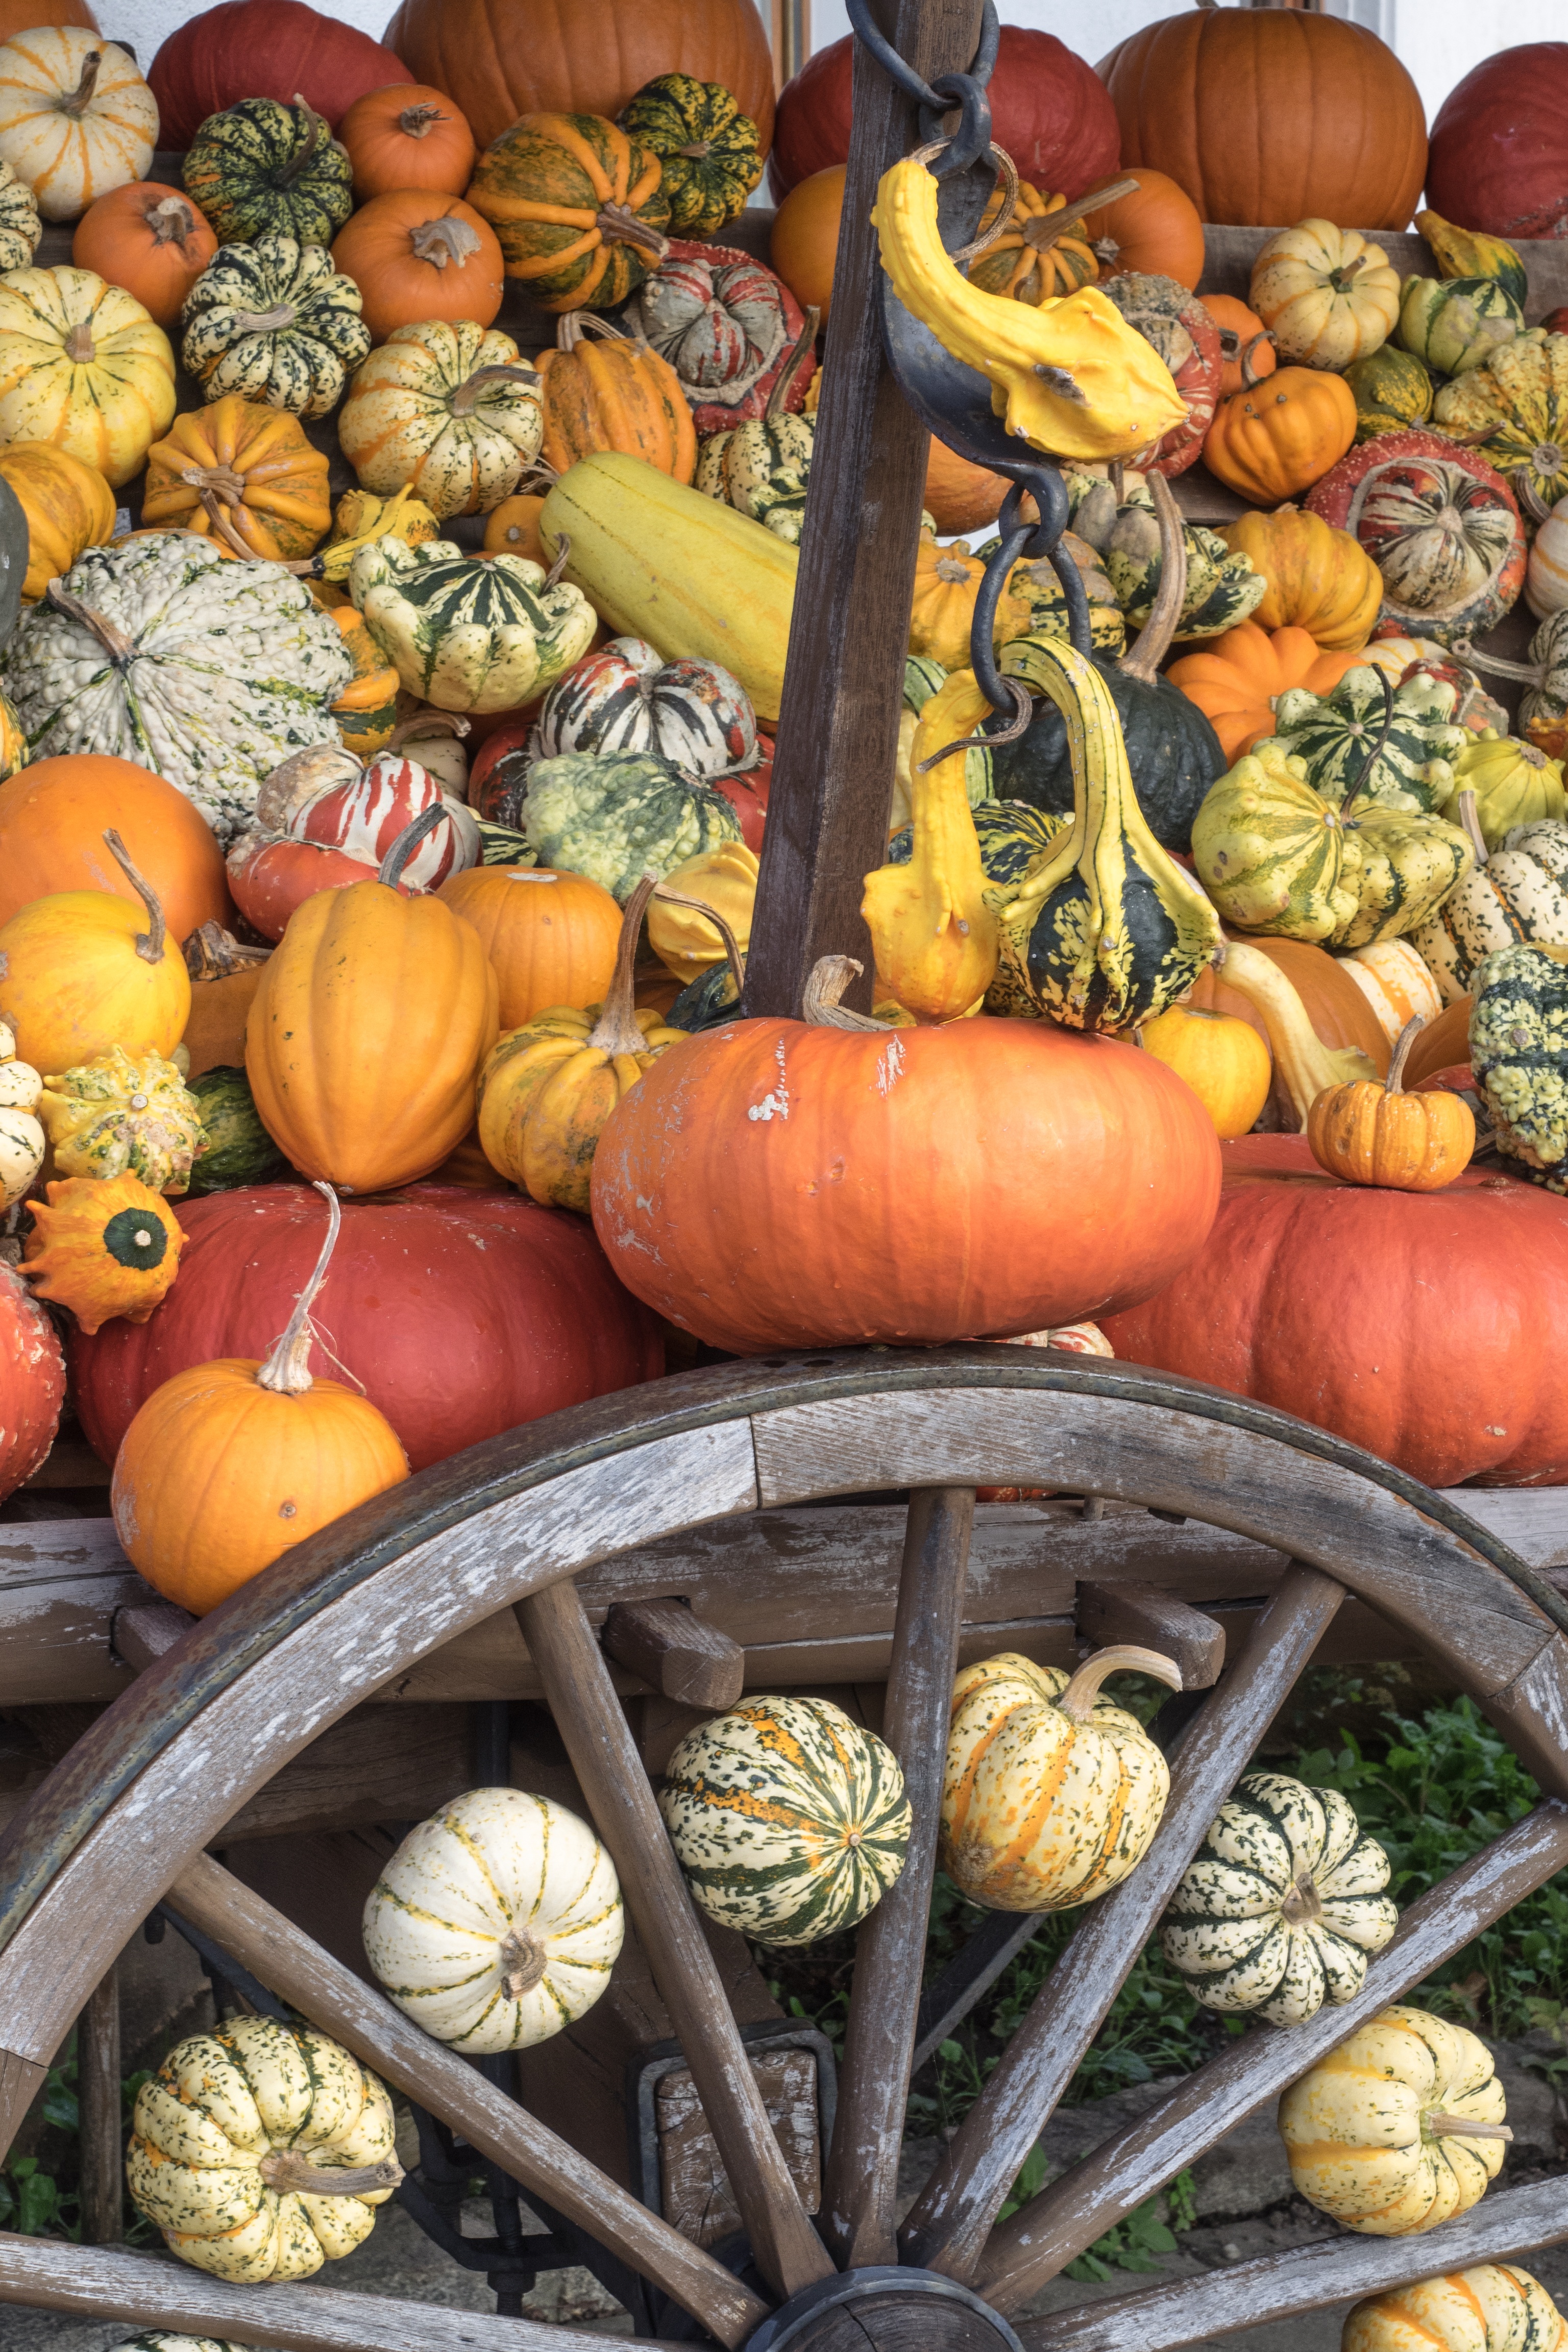
structure, decoration, orange, food, golden, harvest, produce, vegetable, color, autumn, pumpkin, halloween, colorful, yellow, garden, healthy, eat, gourd, vegetables, seasonal, choose, calabaza, carving, october, frisch, pumpkins, cucurbita, autumn motives, local food, dark green, choice choose, winter squash